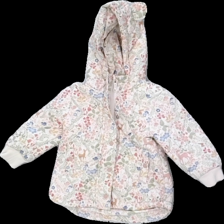
View: front
Type: Winter trousers
Category: Children
Brand: Not in the list
Brand text on label: next
Colors: Multicolor, Beige, Green, Red
Material: 100% polyester
Pattern: Floral print
Cut: Regular
Size: 86
Season: All
Price range: 50-100
Recommended usage: Reuse